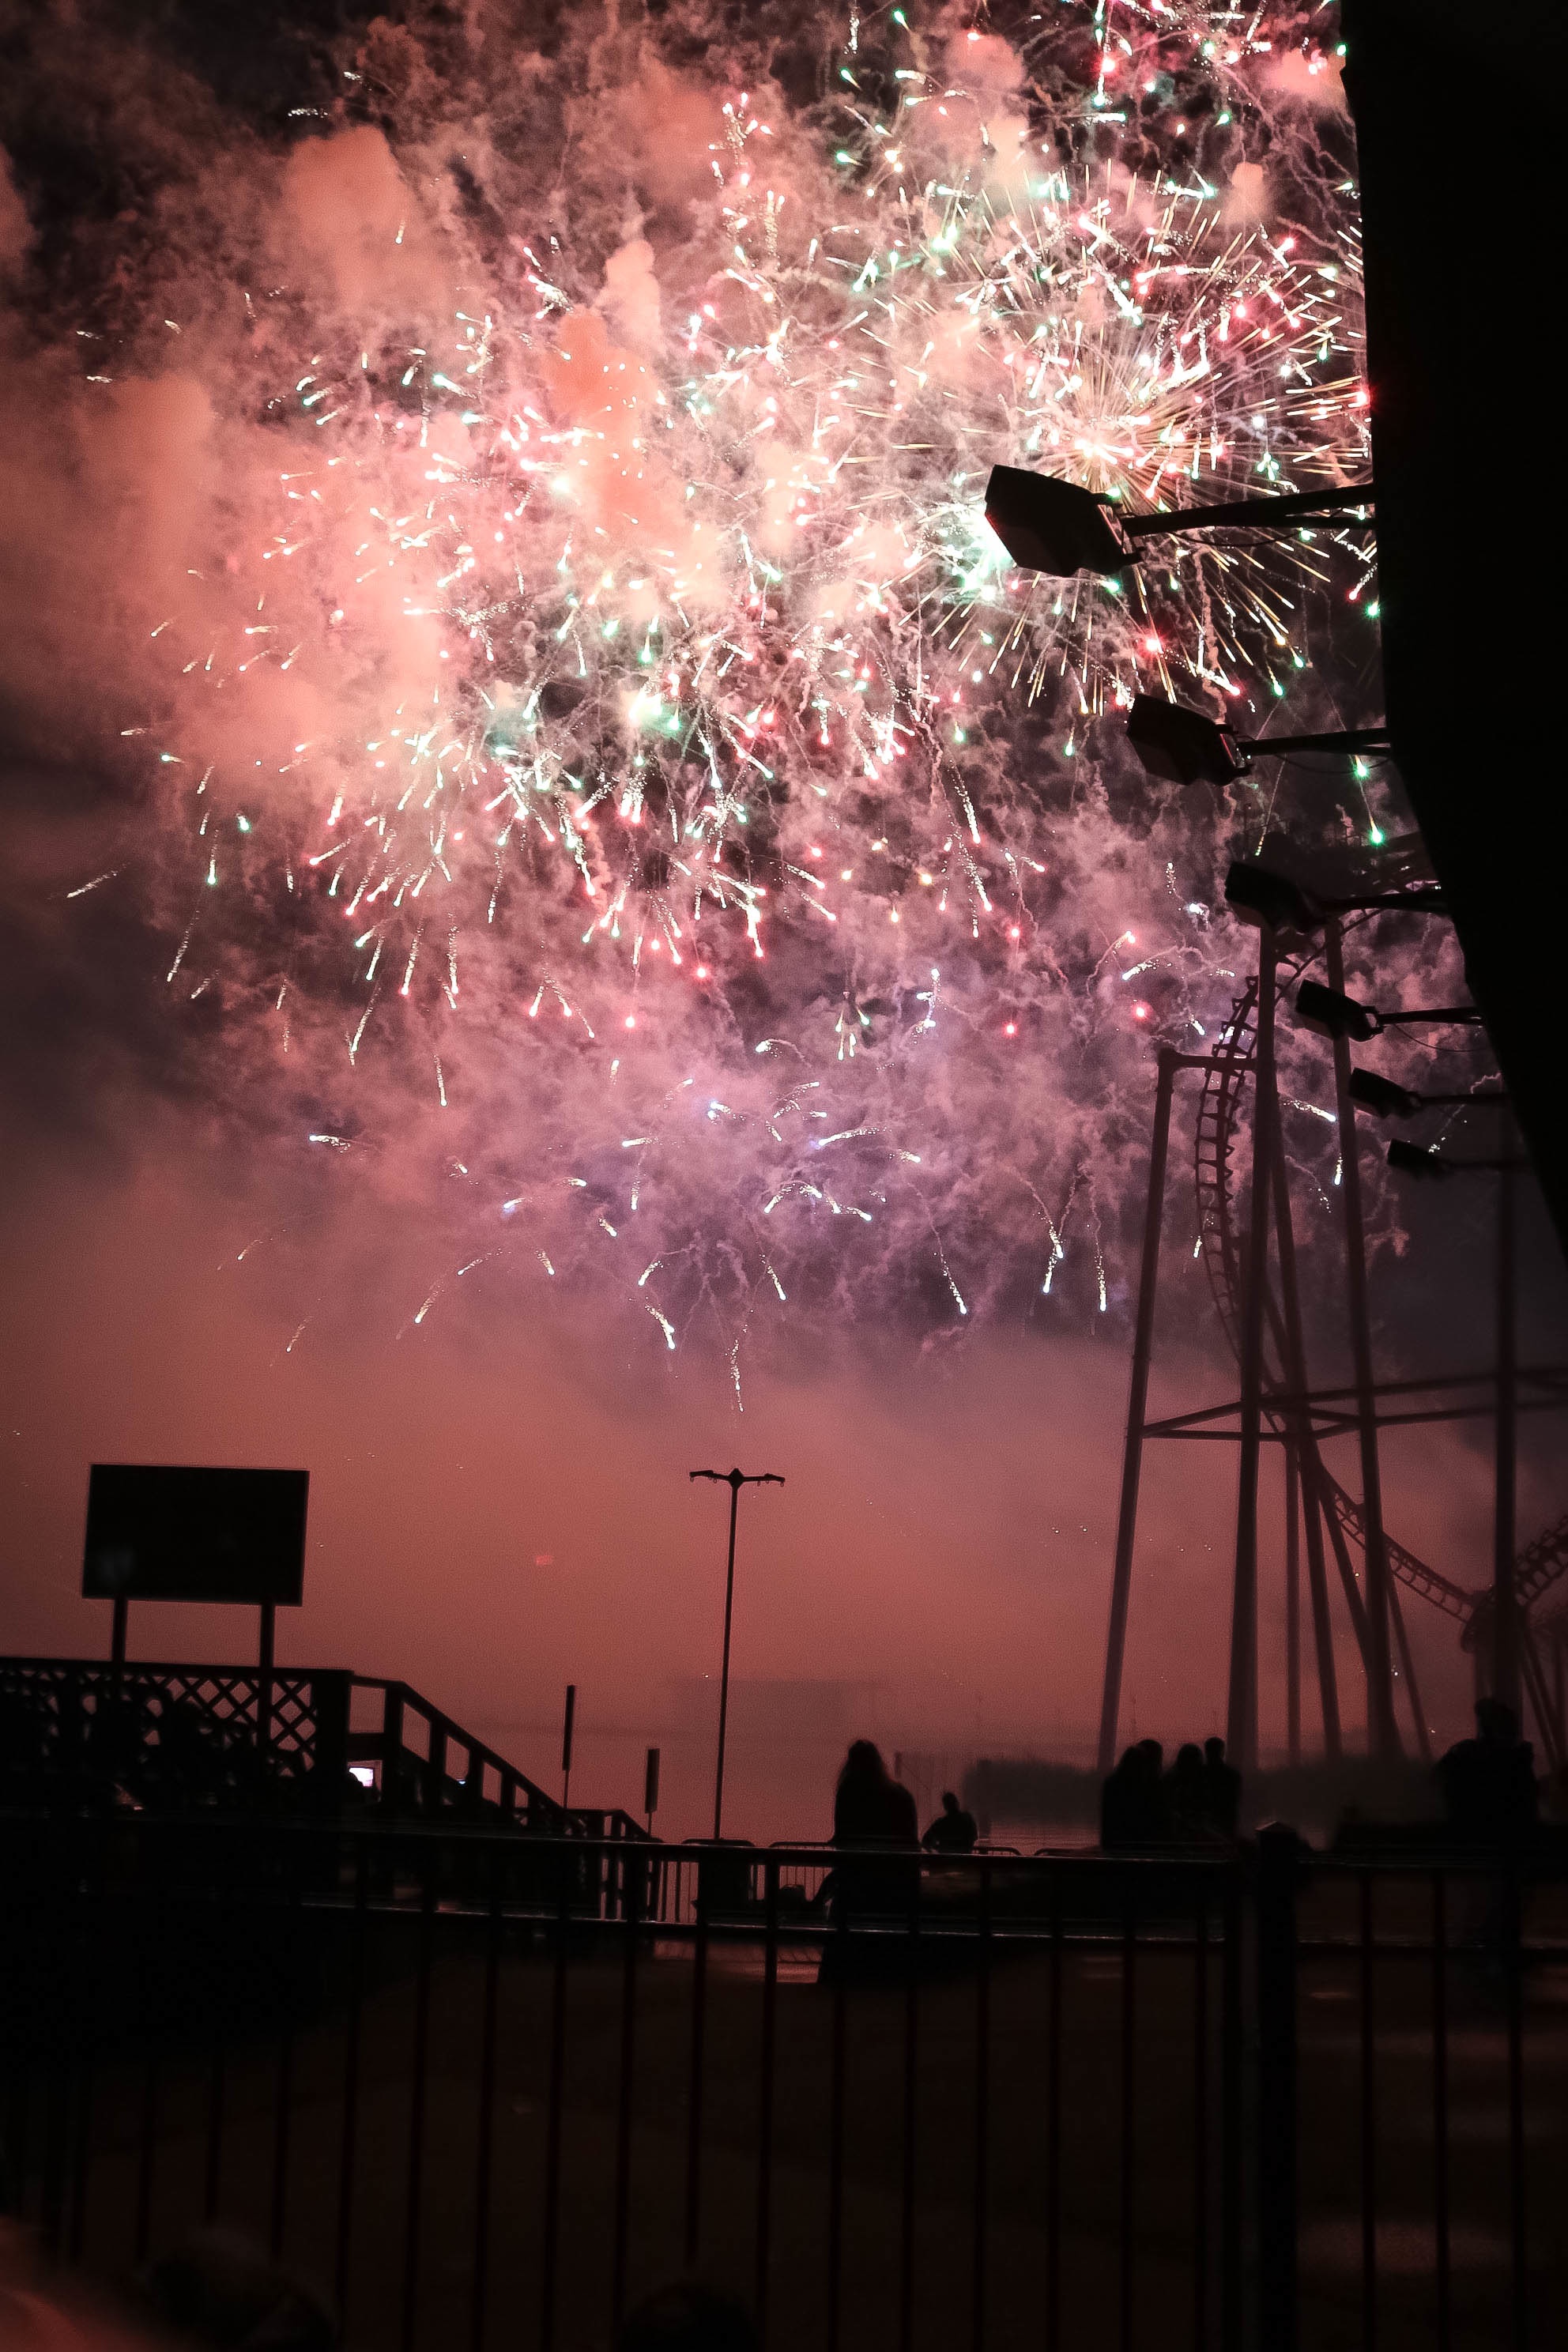
night, recreation, fireworks, event, outdoor recreation